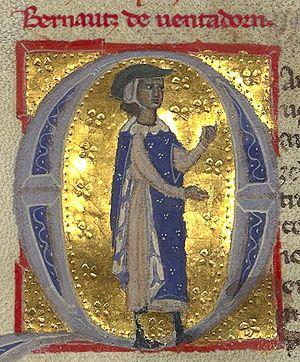
Bernard de Ventadour, né vers 1125 à Ventadour dans le département de la Corrèze et mort vers 1200 à l'Abbaye de Dalon dans le département de la Dordogne, étant moine, est l'un des plus célèbres troubadours occitans.